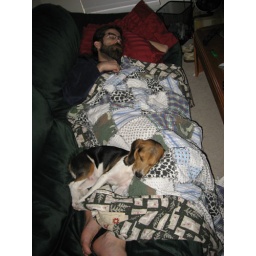
Put a sleeping dog on your person to more quickly get over the flu.